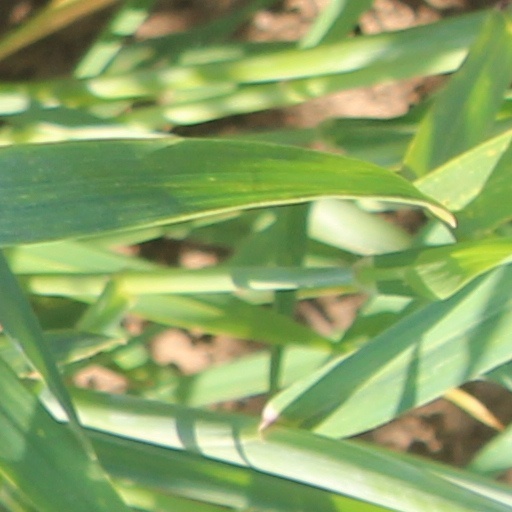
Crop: wheat